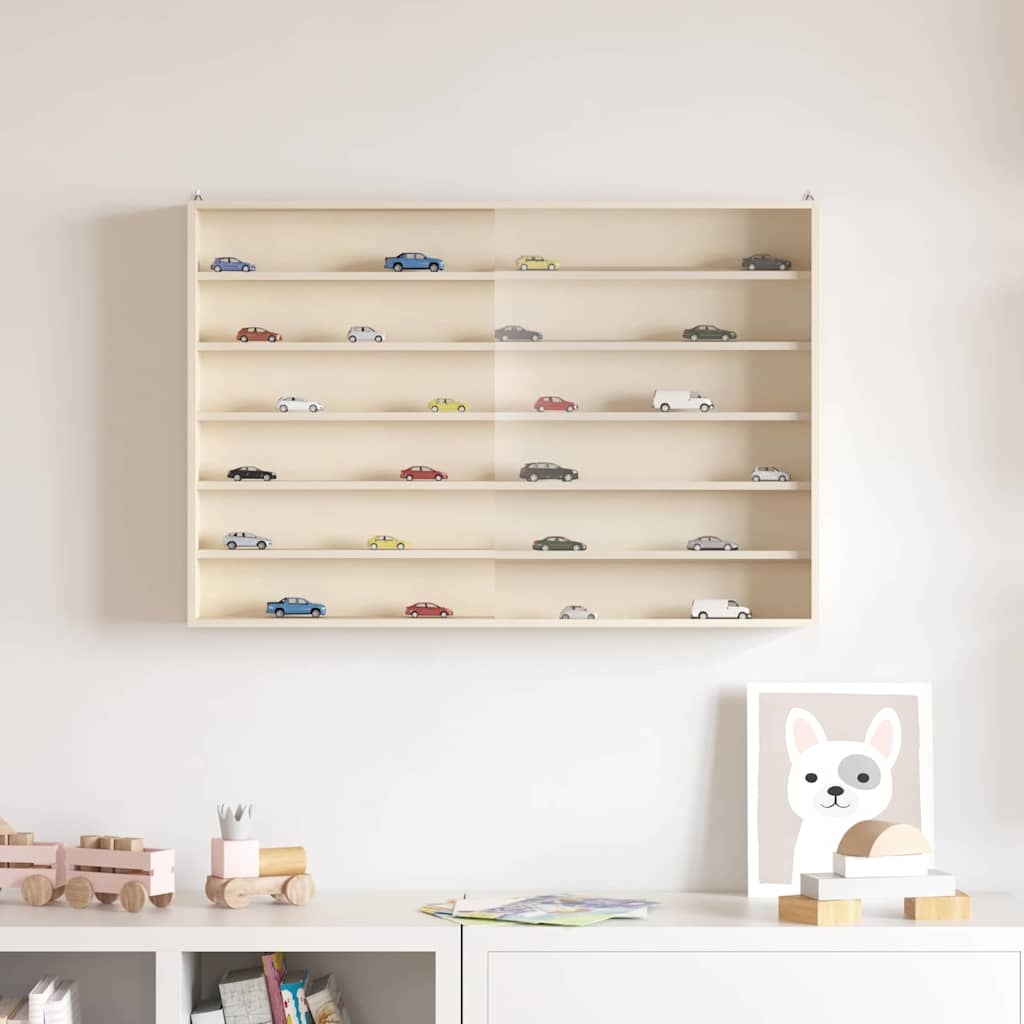
Wooden Collector's Display Case Brown 80 x 8.5 x 54 cm Plywood
This Wooden Collector's Display Cabinet showcases elegance and functionality, perfect for displaying cherished collections in your living, dining, or bedroom. With a contemporary design that aligns with current trends, it brings a sleek, fresh look to any interior. The cabinet's semi-opaque, rectangular shape gently filters light to enhance your collectibles without overpowering visibility. Plywood Construction: The cabinet is crafted from durable plywood, offering a robust and lasting structure. Its surfaces present a smooth texture complemented by matte finishes. This material choice ensures high performance against everyday wear and tear, providing reliability and longevity. Smart Storage Solutions: Featuring spacious wall-mounted shelves, the cabinet optimizes your space, accommodating various collection sizes. Sliding track doors with transparent visibility allow easy access while showcasing your items. The cabinet maximizes utility in compact spaces, perfect for any room. Modern and Timeless: Designed with current design trends in mind, it includes glossy white frames characteristic of modern aesthetics. This cabinet is a timeless addition to your home that seamlessly blends with diverse interior styles, enhancing aesthetic appeal regardless of surrounding decor. Versatile Use: Adaptable to any room setting, such as a living room, bedroom, or dining room. Perfect for displaying prestigious awards or preserving valuable collectibles, bringing elegance and order to the environment. Suited for both enthusiast and occasional collectors due to its accommodating design. Secure and Effortless Maintenance: Safety and upkeep are simple with practical care instructions. Securing the furniture to the wall prevents tipping, ensuring stable and safe storage. The matte finish simplifies cleaning, maintaining the cabinet’s pristine appearance with ease. Colour: Brown Material: Plywood Finish: Matte Overall dimensions: 8.5 x 80 x 54 cm (W x L x H) Ample Storage Other With shelf Frame material: Plywood With sliding track door door Indoor / outdoor: Indoor use only Delivery-contains: 1 x Wooden collector's display case Assembly required: Yes Mounting included: Wall / ceiling fixtures - eg specific screws or wall plugs - not included
Brand: vidaXL
Category: Furniture > Cabinets & Storage > China Cabinets & Hutches > Wall-Mounted Hutches